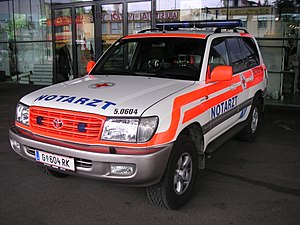
Akutbil
Østrigsk "nødlæge-indsatskøretøj" (ty. Notarzteinsatzfahrzeug) (Toyota Land Cruiser) bemandet med både læge og lægeassistent
Begreberne akutbil, hurtig responsenhed, paramedicinerenhed, lægeambulance og akutlægebil dækker alle et køretøj, der er en præhospital støtteenhed, som rykker ud og yder hjælp til alvorligt nødlidende personer. Formålet er hurtigere at kunne indlede en behandling, hvilket især er relevant i områder med langt til nærmeste behandlingssted, eller skaden/sygdommen er af særligt alvorlig karakter. Begreberne anvendes lidt forskelligt på internationalt og regionalt plan, f.eks. kan de enten være bemandet med en læge, en særligt uddannet redder eller sygeplejerske og evt. en specialuddannet chauffør, der kan assistere på skadestedet.